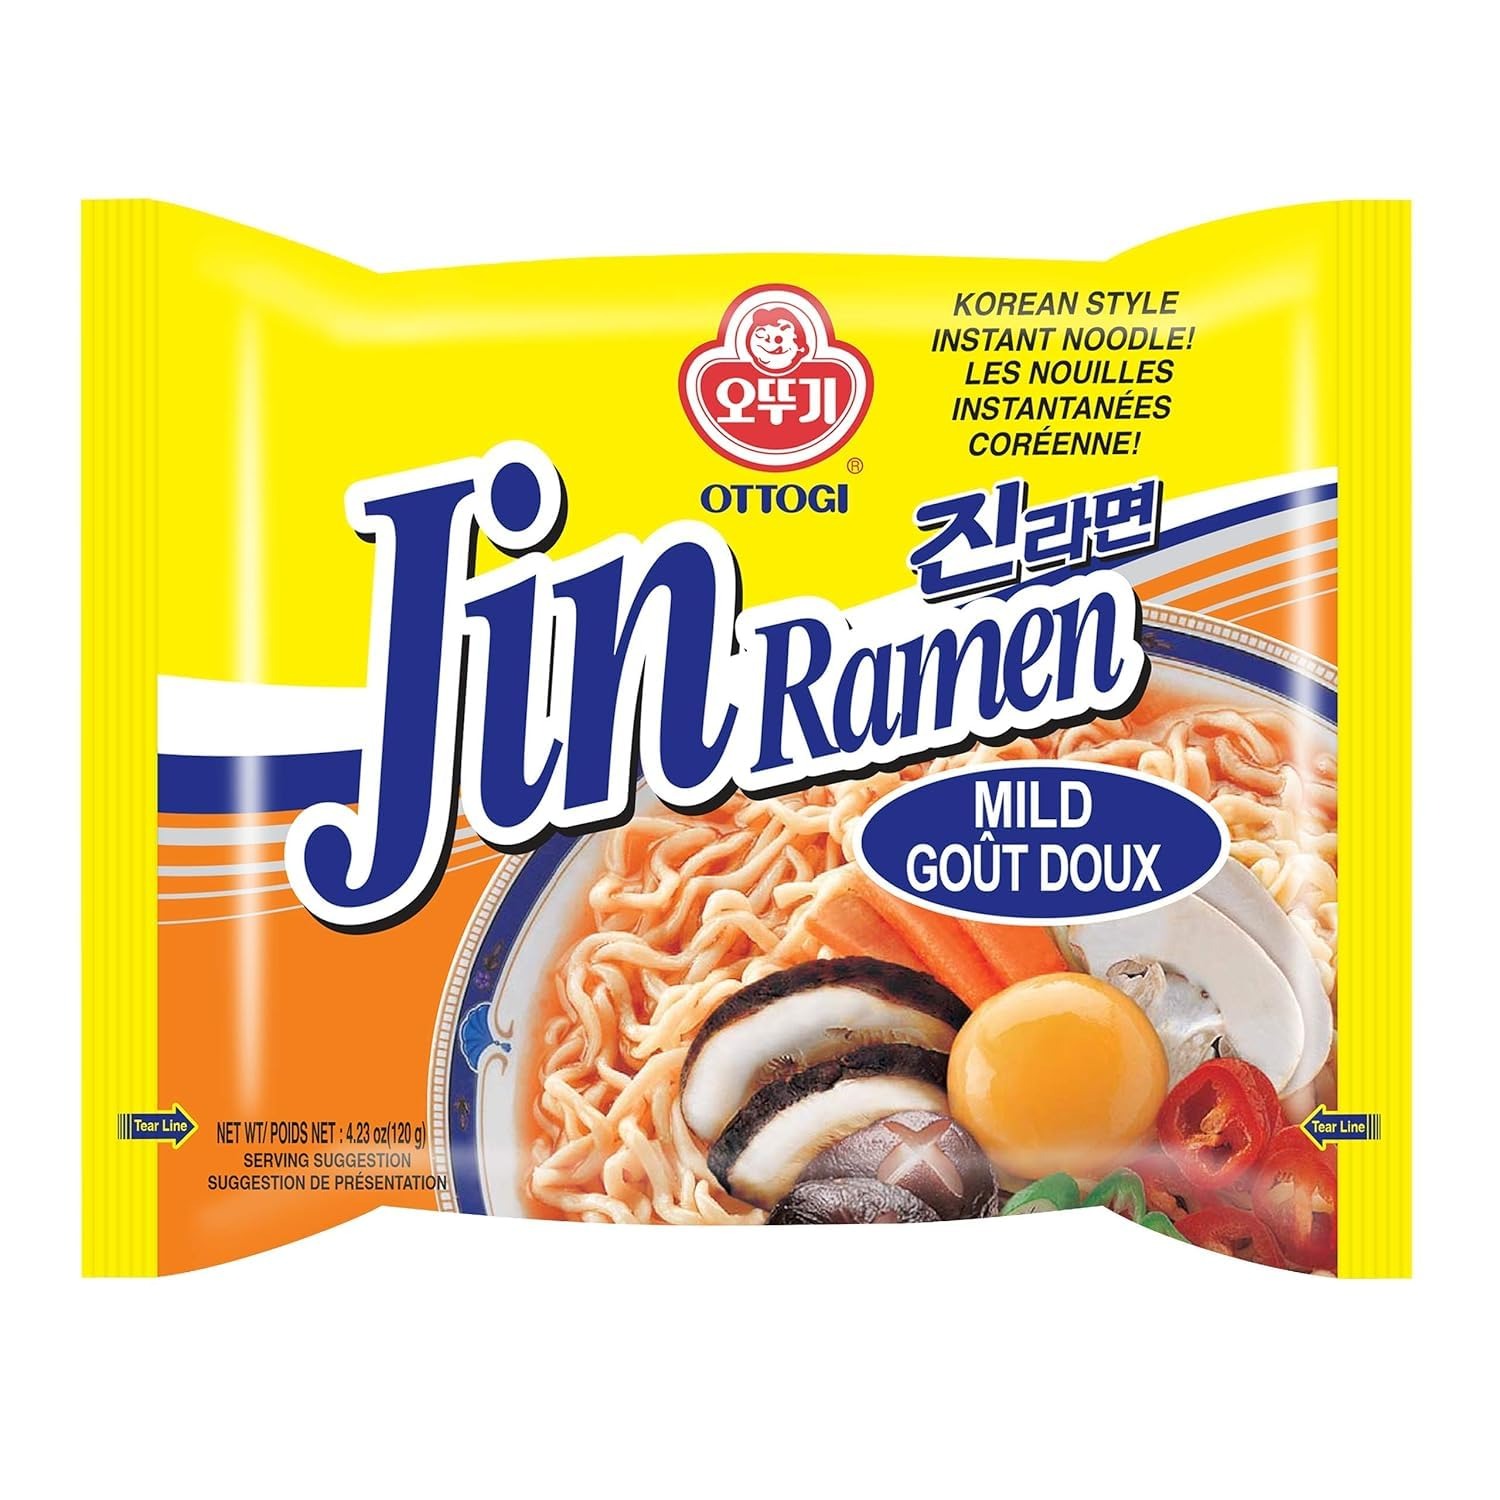
Item Name: OTTOGI Jin Ramen Mild Flavor, Authentic Korean Instant Noodle, Genuine Korean Ramen Soup Mix, 4.23oz x 4 Pack
Bullet Point 1: Authentic Korean Traditional Ramyun: Experience the RICH and AUTHENTIC taste of Korean cuisine in every bite. Ottogi Jin Ramen is one the most popular product in Korea for instant noodle and offers a wide variety of flavors for every palate!
Bullet Point 2: Spreading Joy from Korea to Every Table in the WORLD: Enjoy an authentic, comforting and nourishing meal with OTTOGI Jin Ramen, made with high-quality ingredients so you may enjoy a wholesome meal experience.
Bullet Point 3: Quick and Easy: Instant preparation makes it convenient for any mealtime, whether you're in a hurry or craving something delicious.
Product Description: Ottogi America, Inc. was established in Los Angeles, California in May 2005 and has grown rapidly in US market with the exclusive knowledge and experience of Korean foods. The top priority of our mission is serving America with a diversity of high qualified Korean food products, such as Ottogi brands which have been proven their #1 marketability and popularity from many other countries in Asia and Eastern Europe. As the sole distributor of Ottogi Co. Ltd. in America, we continuously bring the last 50 years of Korean food history along with our mission into US and Canadian markets.
Value: 16.92
Unit: Ounce

Price: 12.73